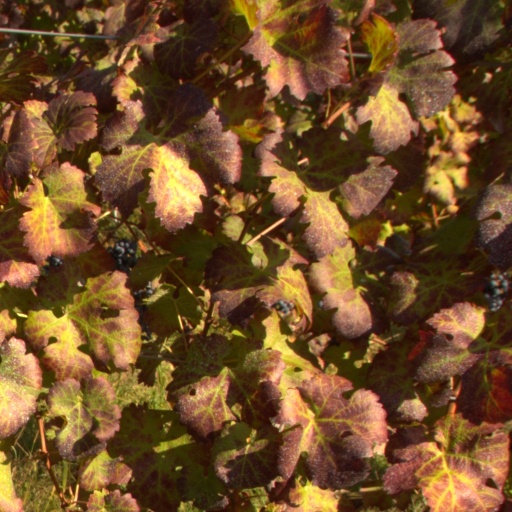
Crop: grape